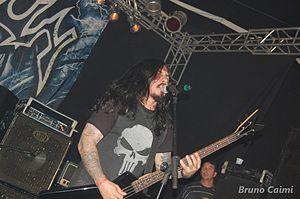
Krisiun est un groupe de brutal death metal brésilien, originaire de Porto Alegre, Rio Grande do Sul. Depuis sa formation en 1990, le groupe compte deux démos, Evil Age en 1991 et Curse of the Evil One en 1992, et un EP intitulé Unmerciful Order en 1993. Après avoir signé au label Dynamo Records, Krisiun publie son premier album studio, Black Force Domain, en 1995, suivi par Apocalyptic Revelation, en 1998. Ils signent ensuite avec la major Century Media en 1999, y publiant huit albums.